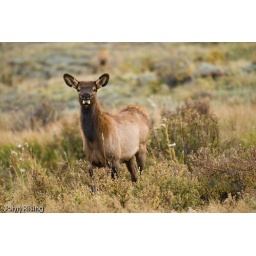
This little fellow wanted to cross the road, but was scared by all of the cars and photographers.